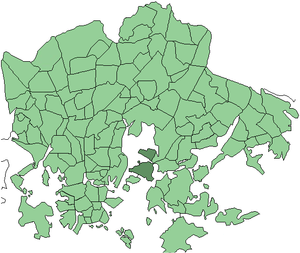
Kulosaari est un quartier résidentiel d'Helsinki, la capitale finlandaise, situé en grande partie sur une île du Golfe de Finlande. Kulosaari est aussi un district englobant le quartier de même nom.